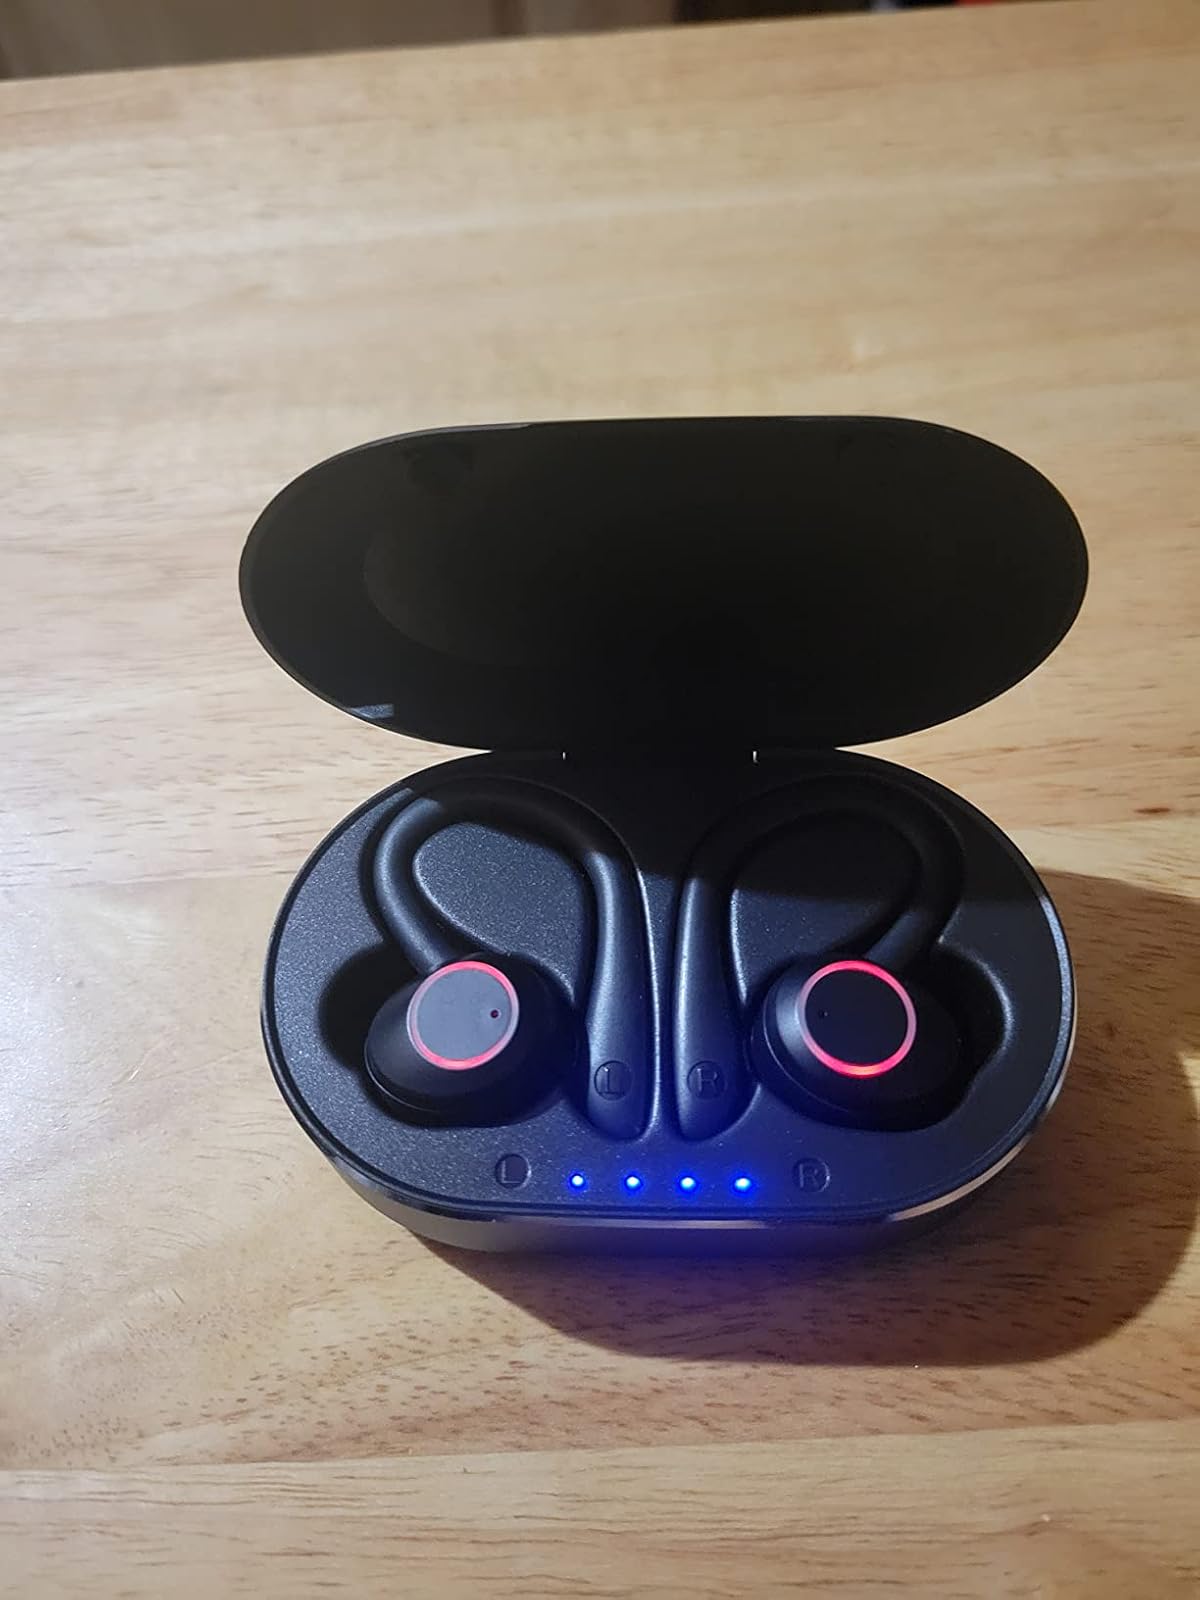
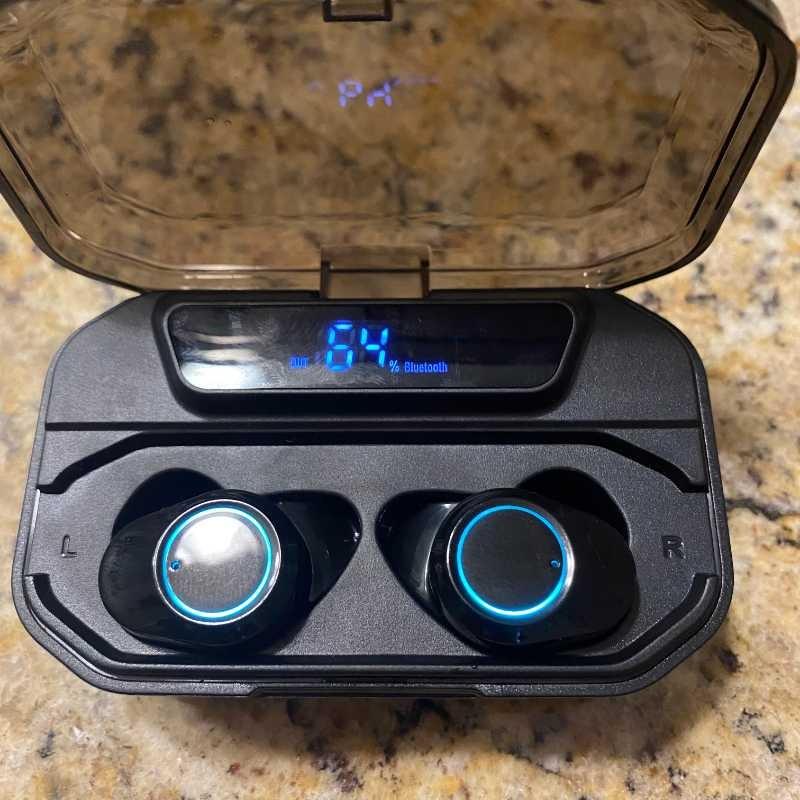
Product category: earbuds
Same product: no